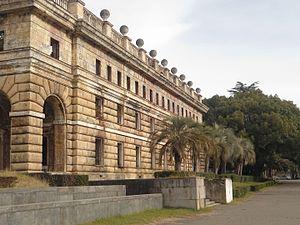
Soukhoumi, ou Sokhoumi est la capitale de l'Abkhazie.